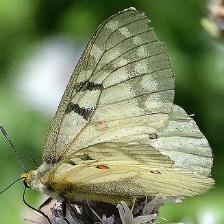
Species: CLODIUS PARNASSIAN